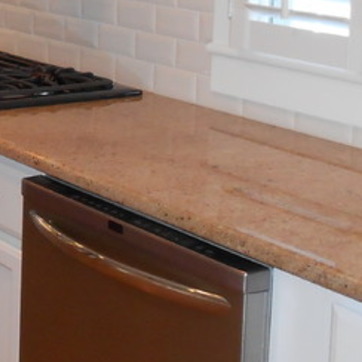
Material: polishedstone